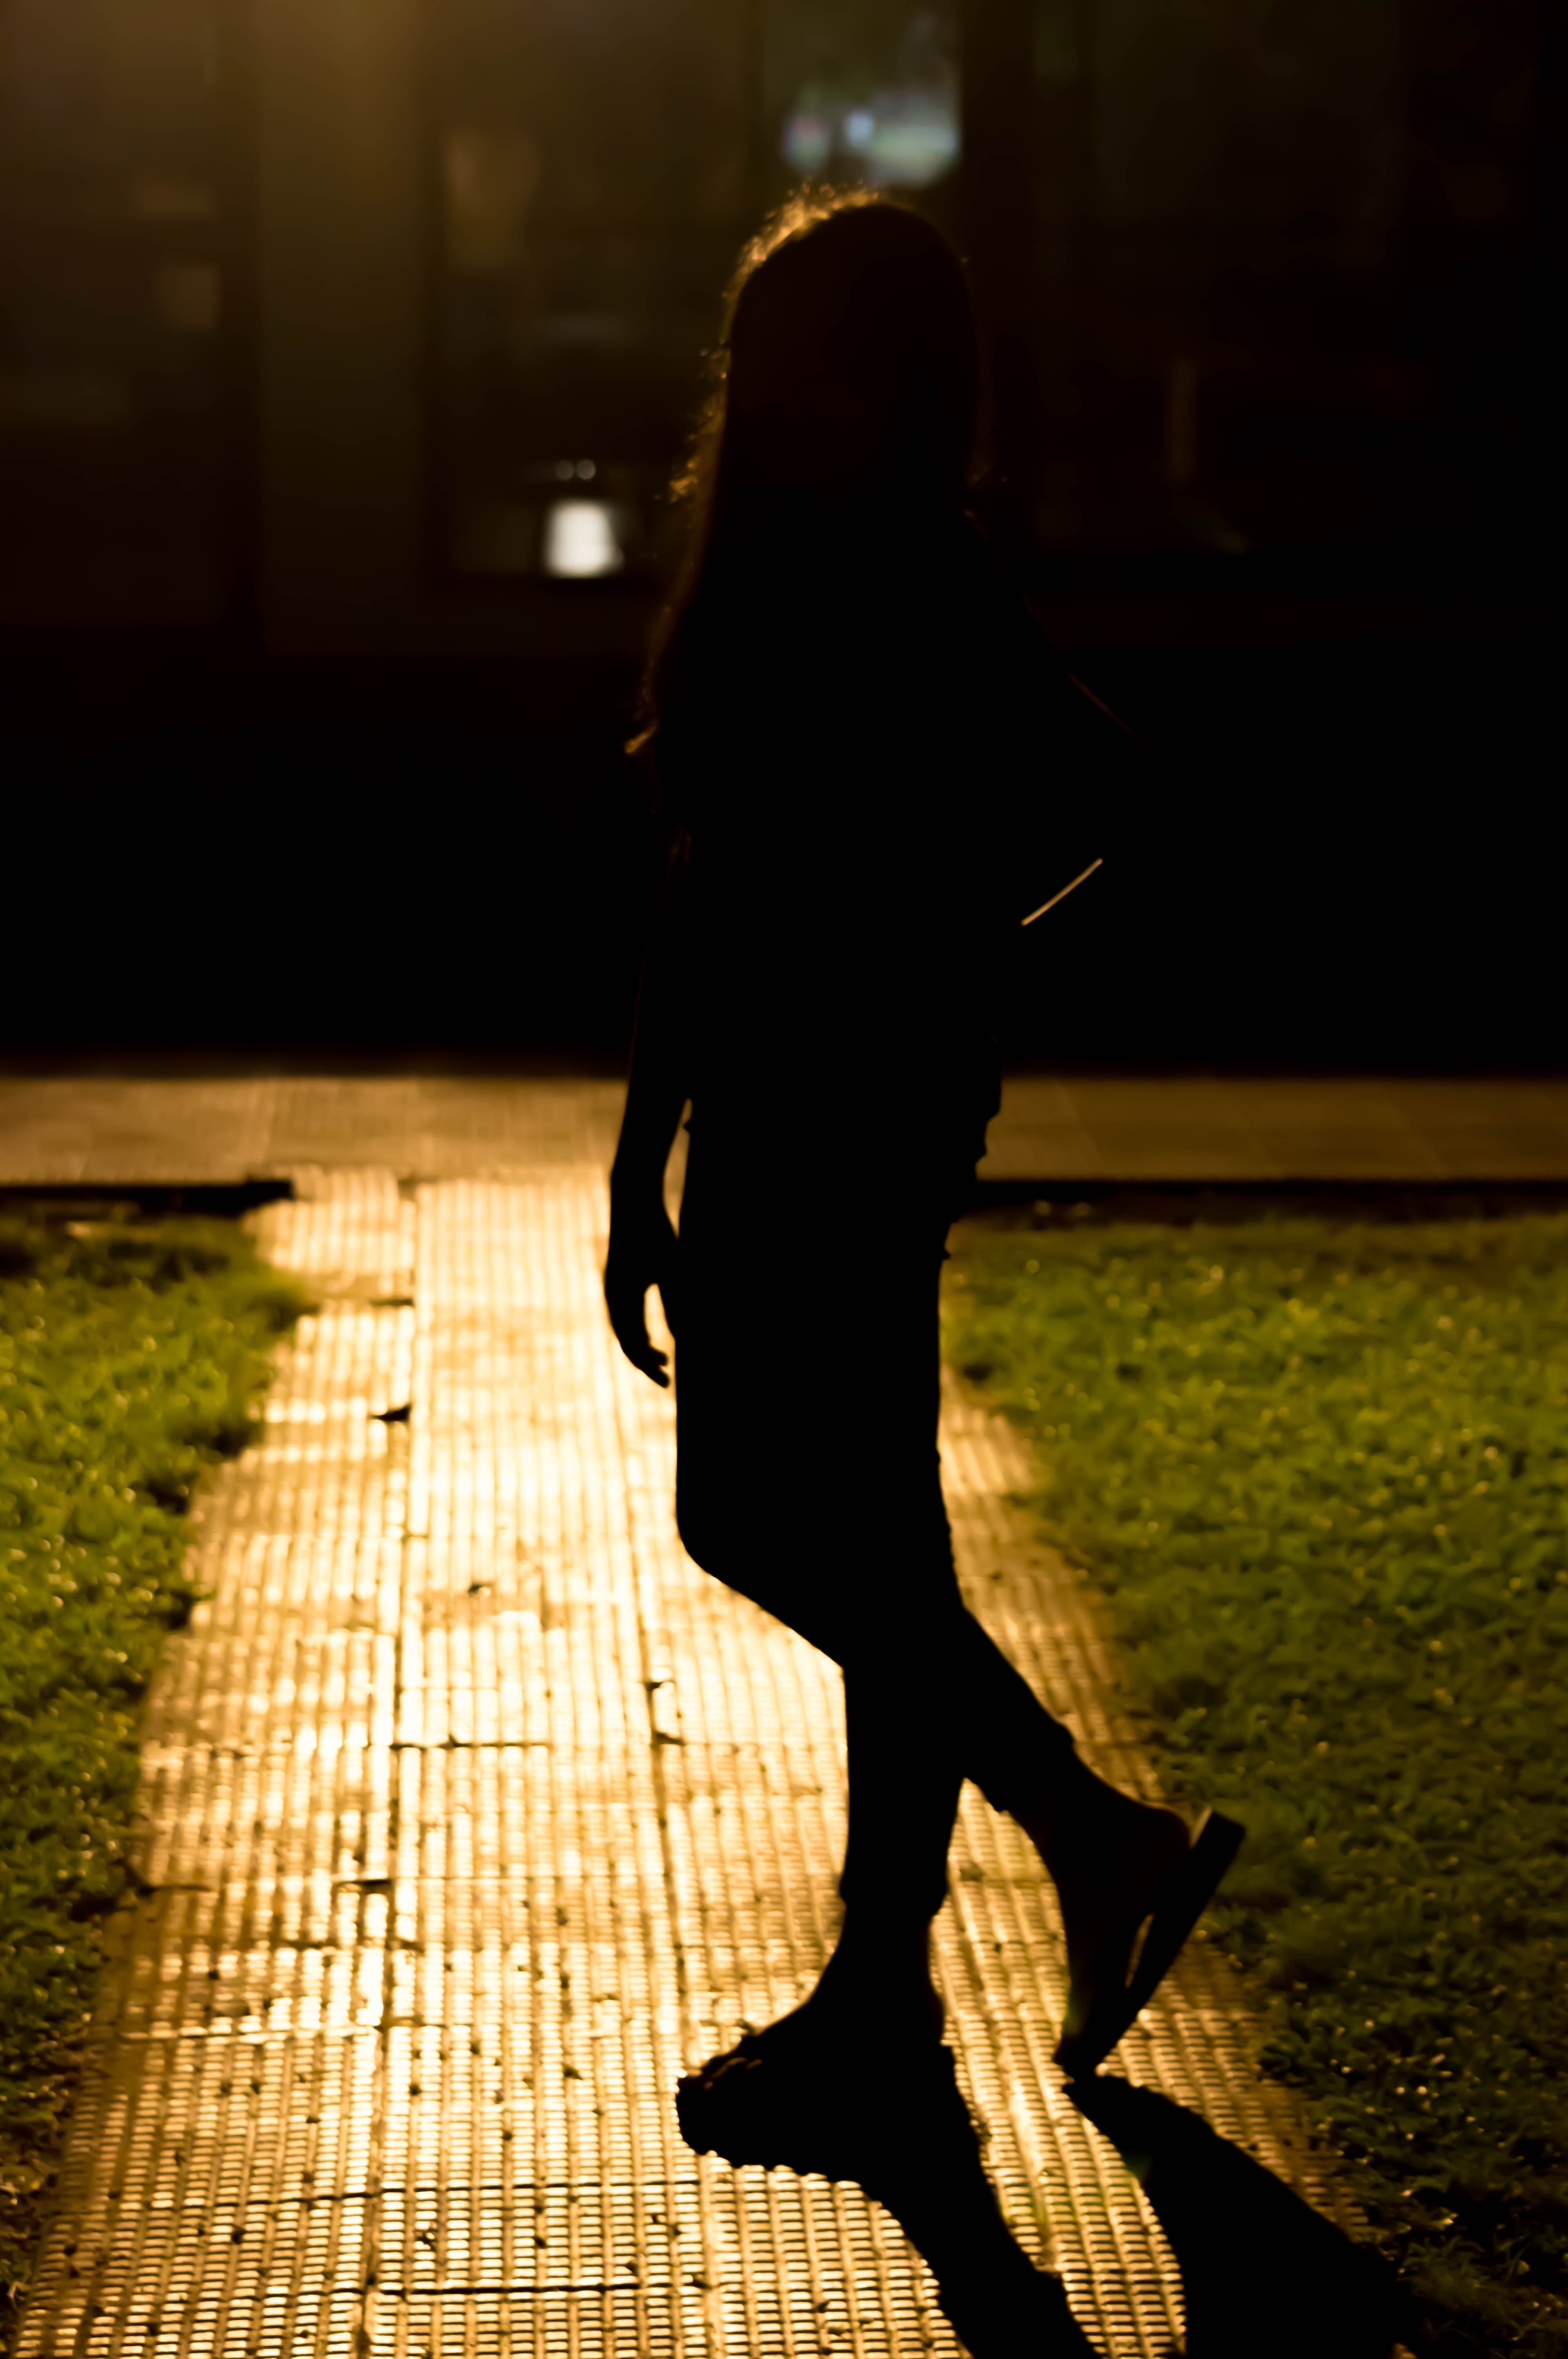
light, night, sunlight, evening, reflection, shadow, darkness, lighting, human positions